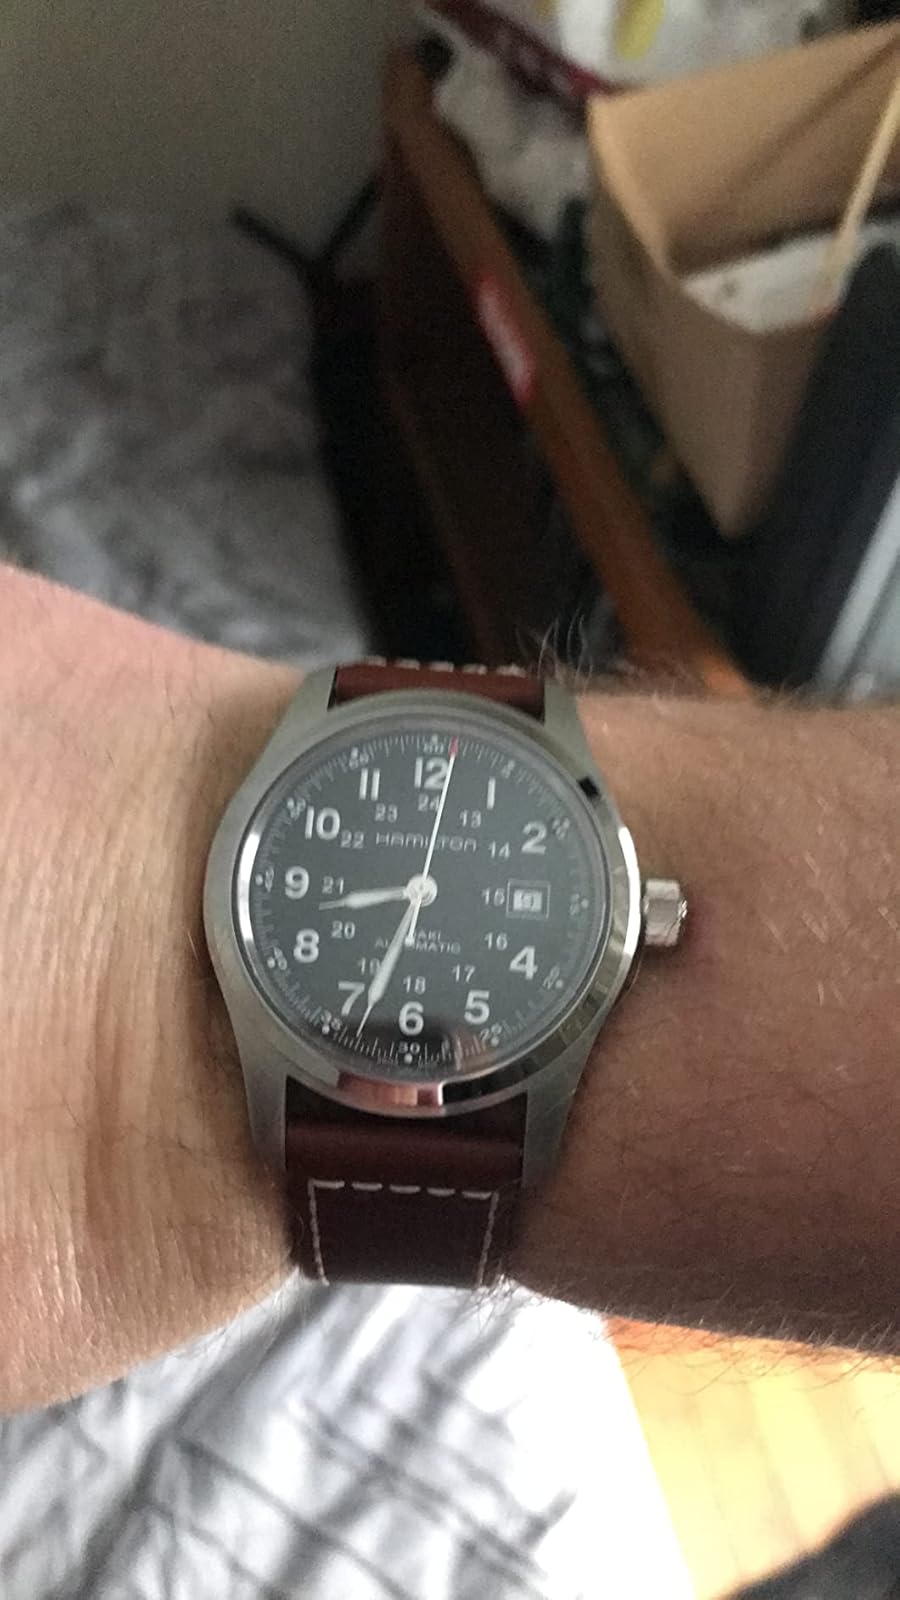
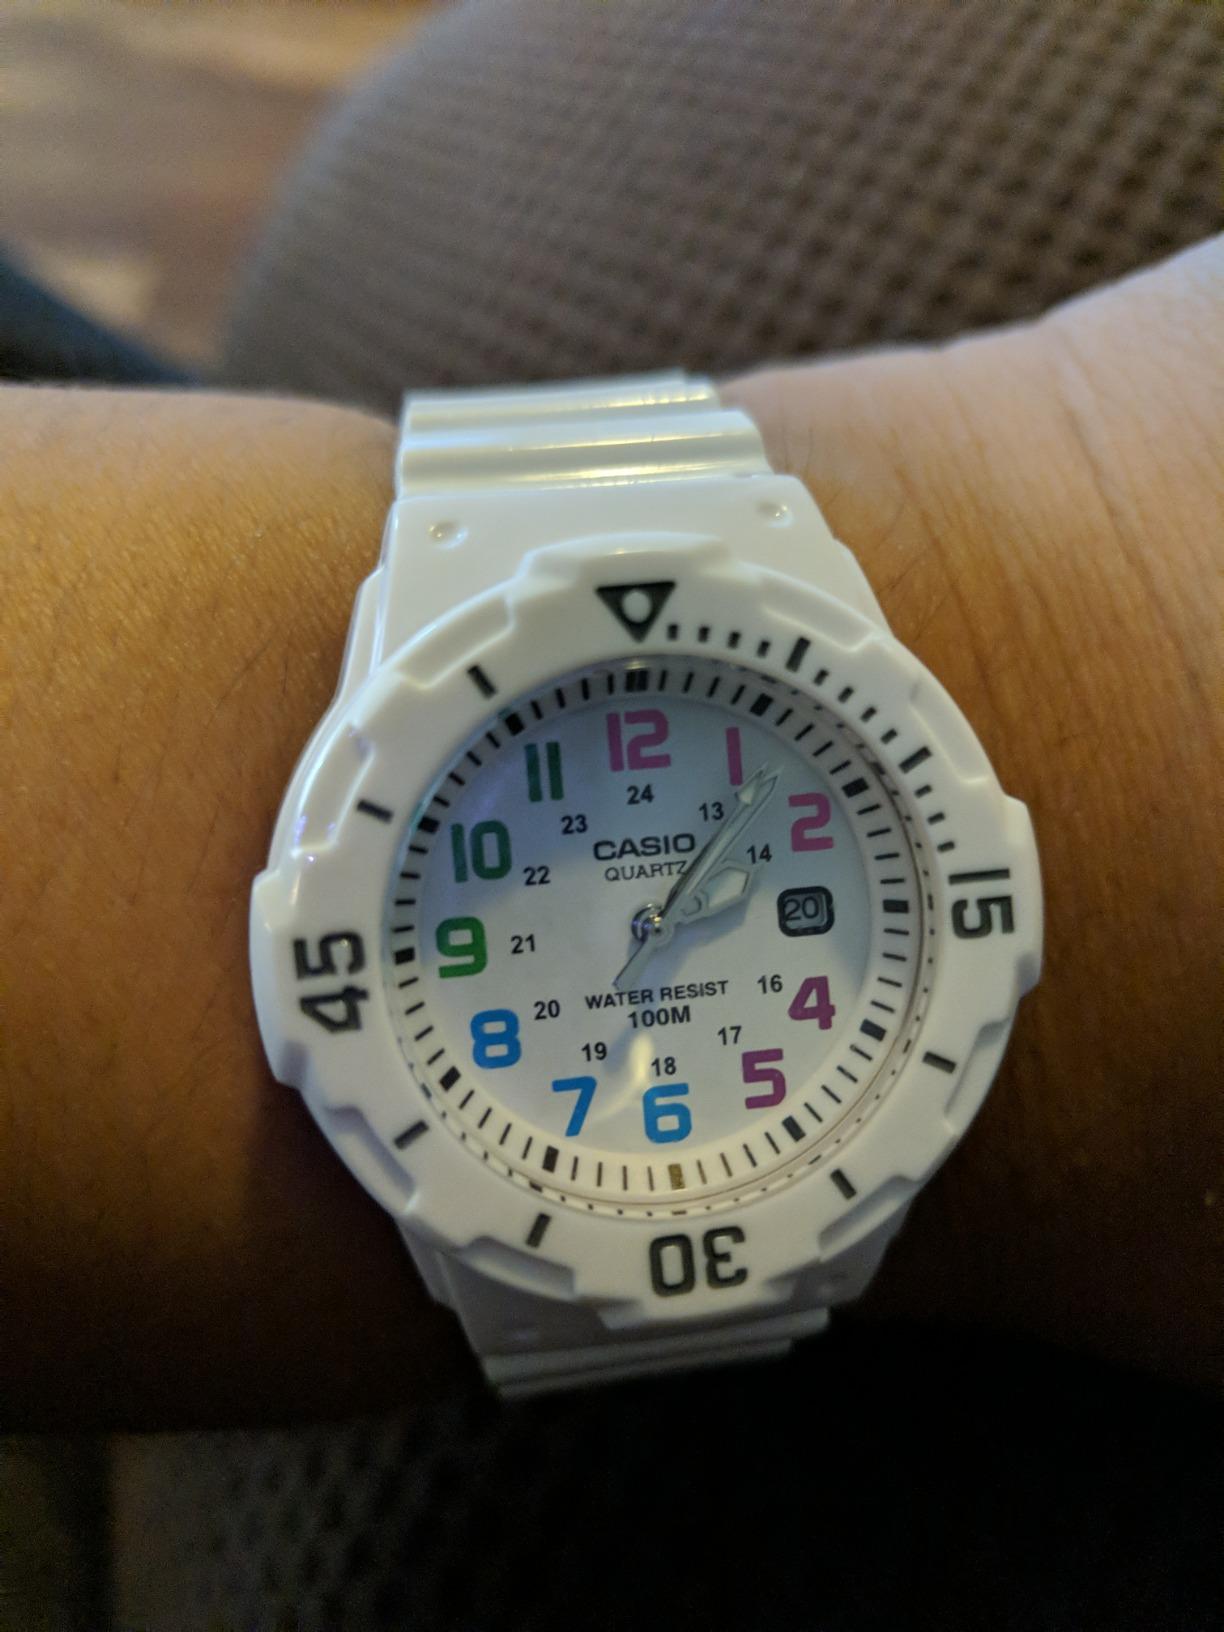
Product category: accessories_watch
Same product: no